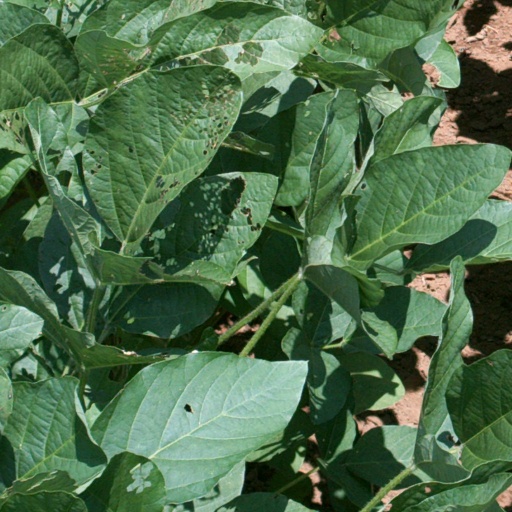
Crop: soybean